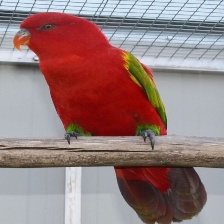
Species: CHATTERING LORY
Scientific name: LORIUS GARRULUS
ImageNet parent category: lorikeet